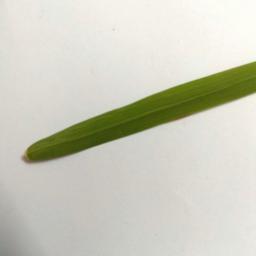
Label: Rice___Healthy